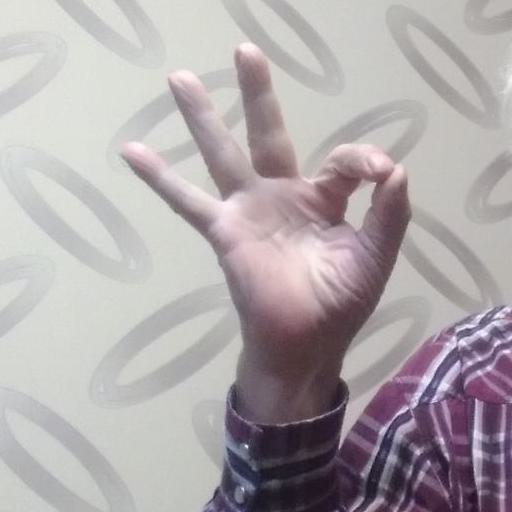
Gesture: ok